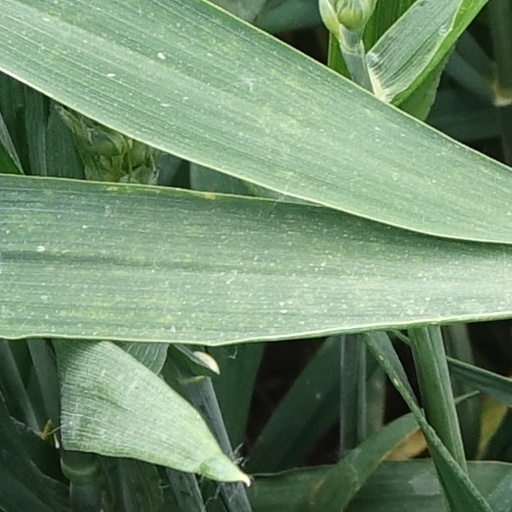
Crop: wheat